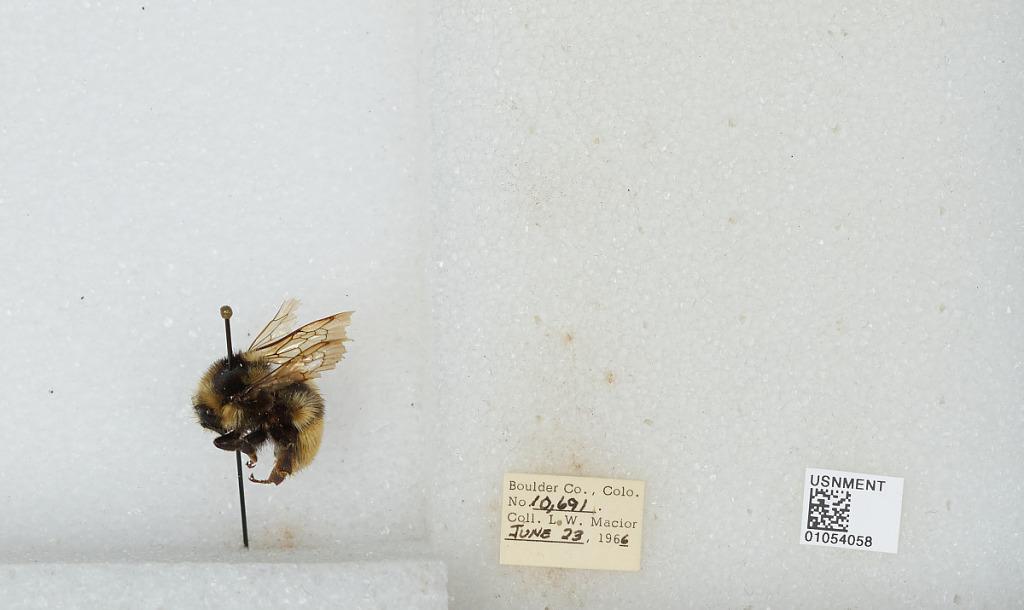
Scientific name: Bombus (Pyrobombus) bifarius Cresson
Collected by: L. Macior
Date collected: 1966-6-23
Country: United States
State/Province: Colorado
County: Boulder
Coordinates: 40.09, -105.36